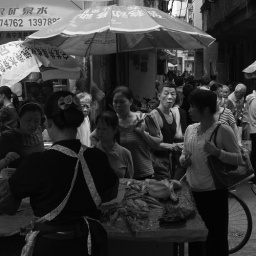
Man checking on fish on a market in Nanning, Guangxi Province, Chin